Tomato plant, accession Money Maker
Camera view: horizontal (90 deg, fisheye); turntable rotation: 180 degrees
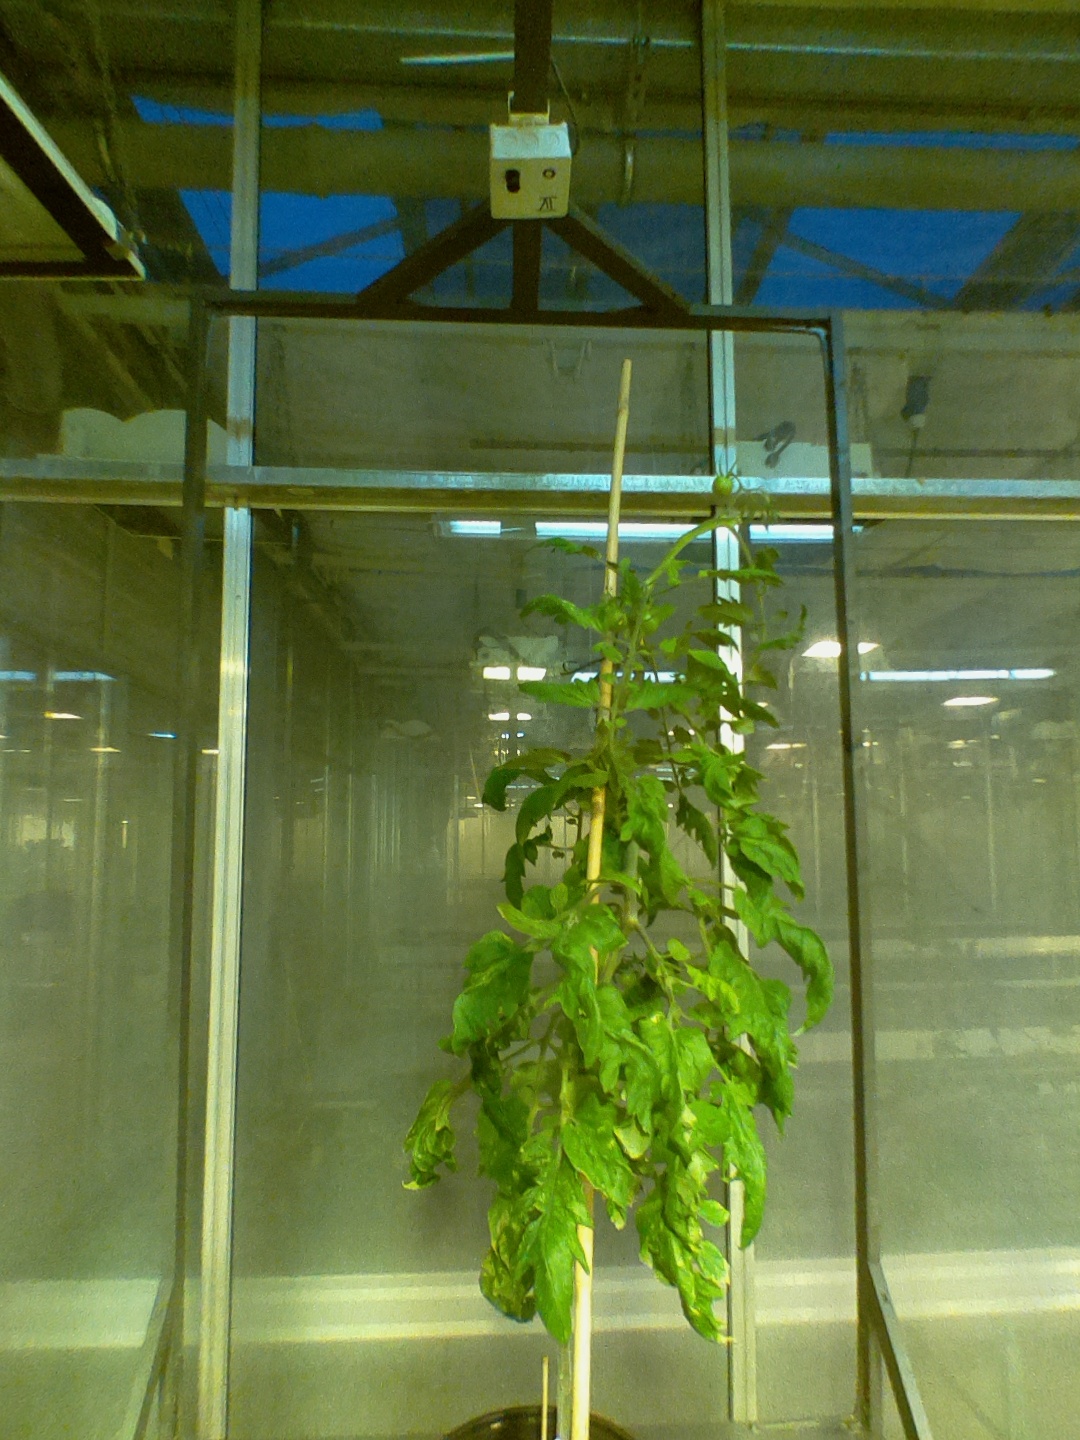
BBCH growth stage 78: 80% -90% of final fruit size